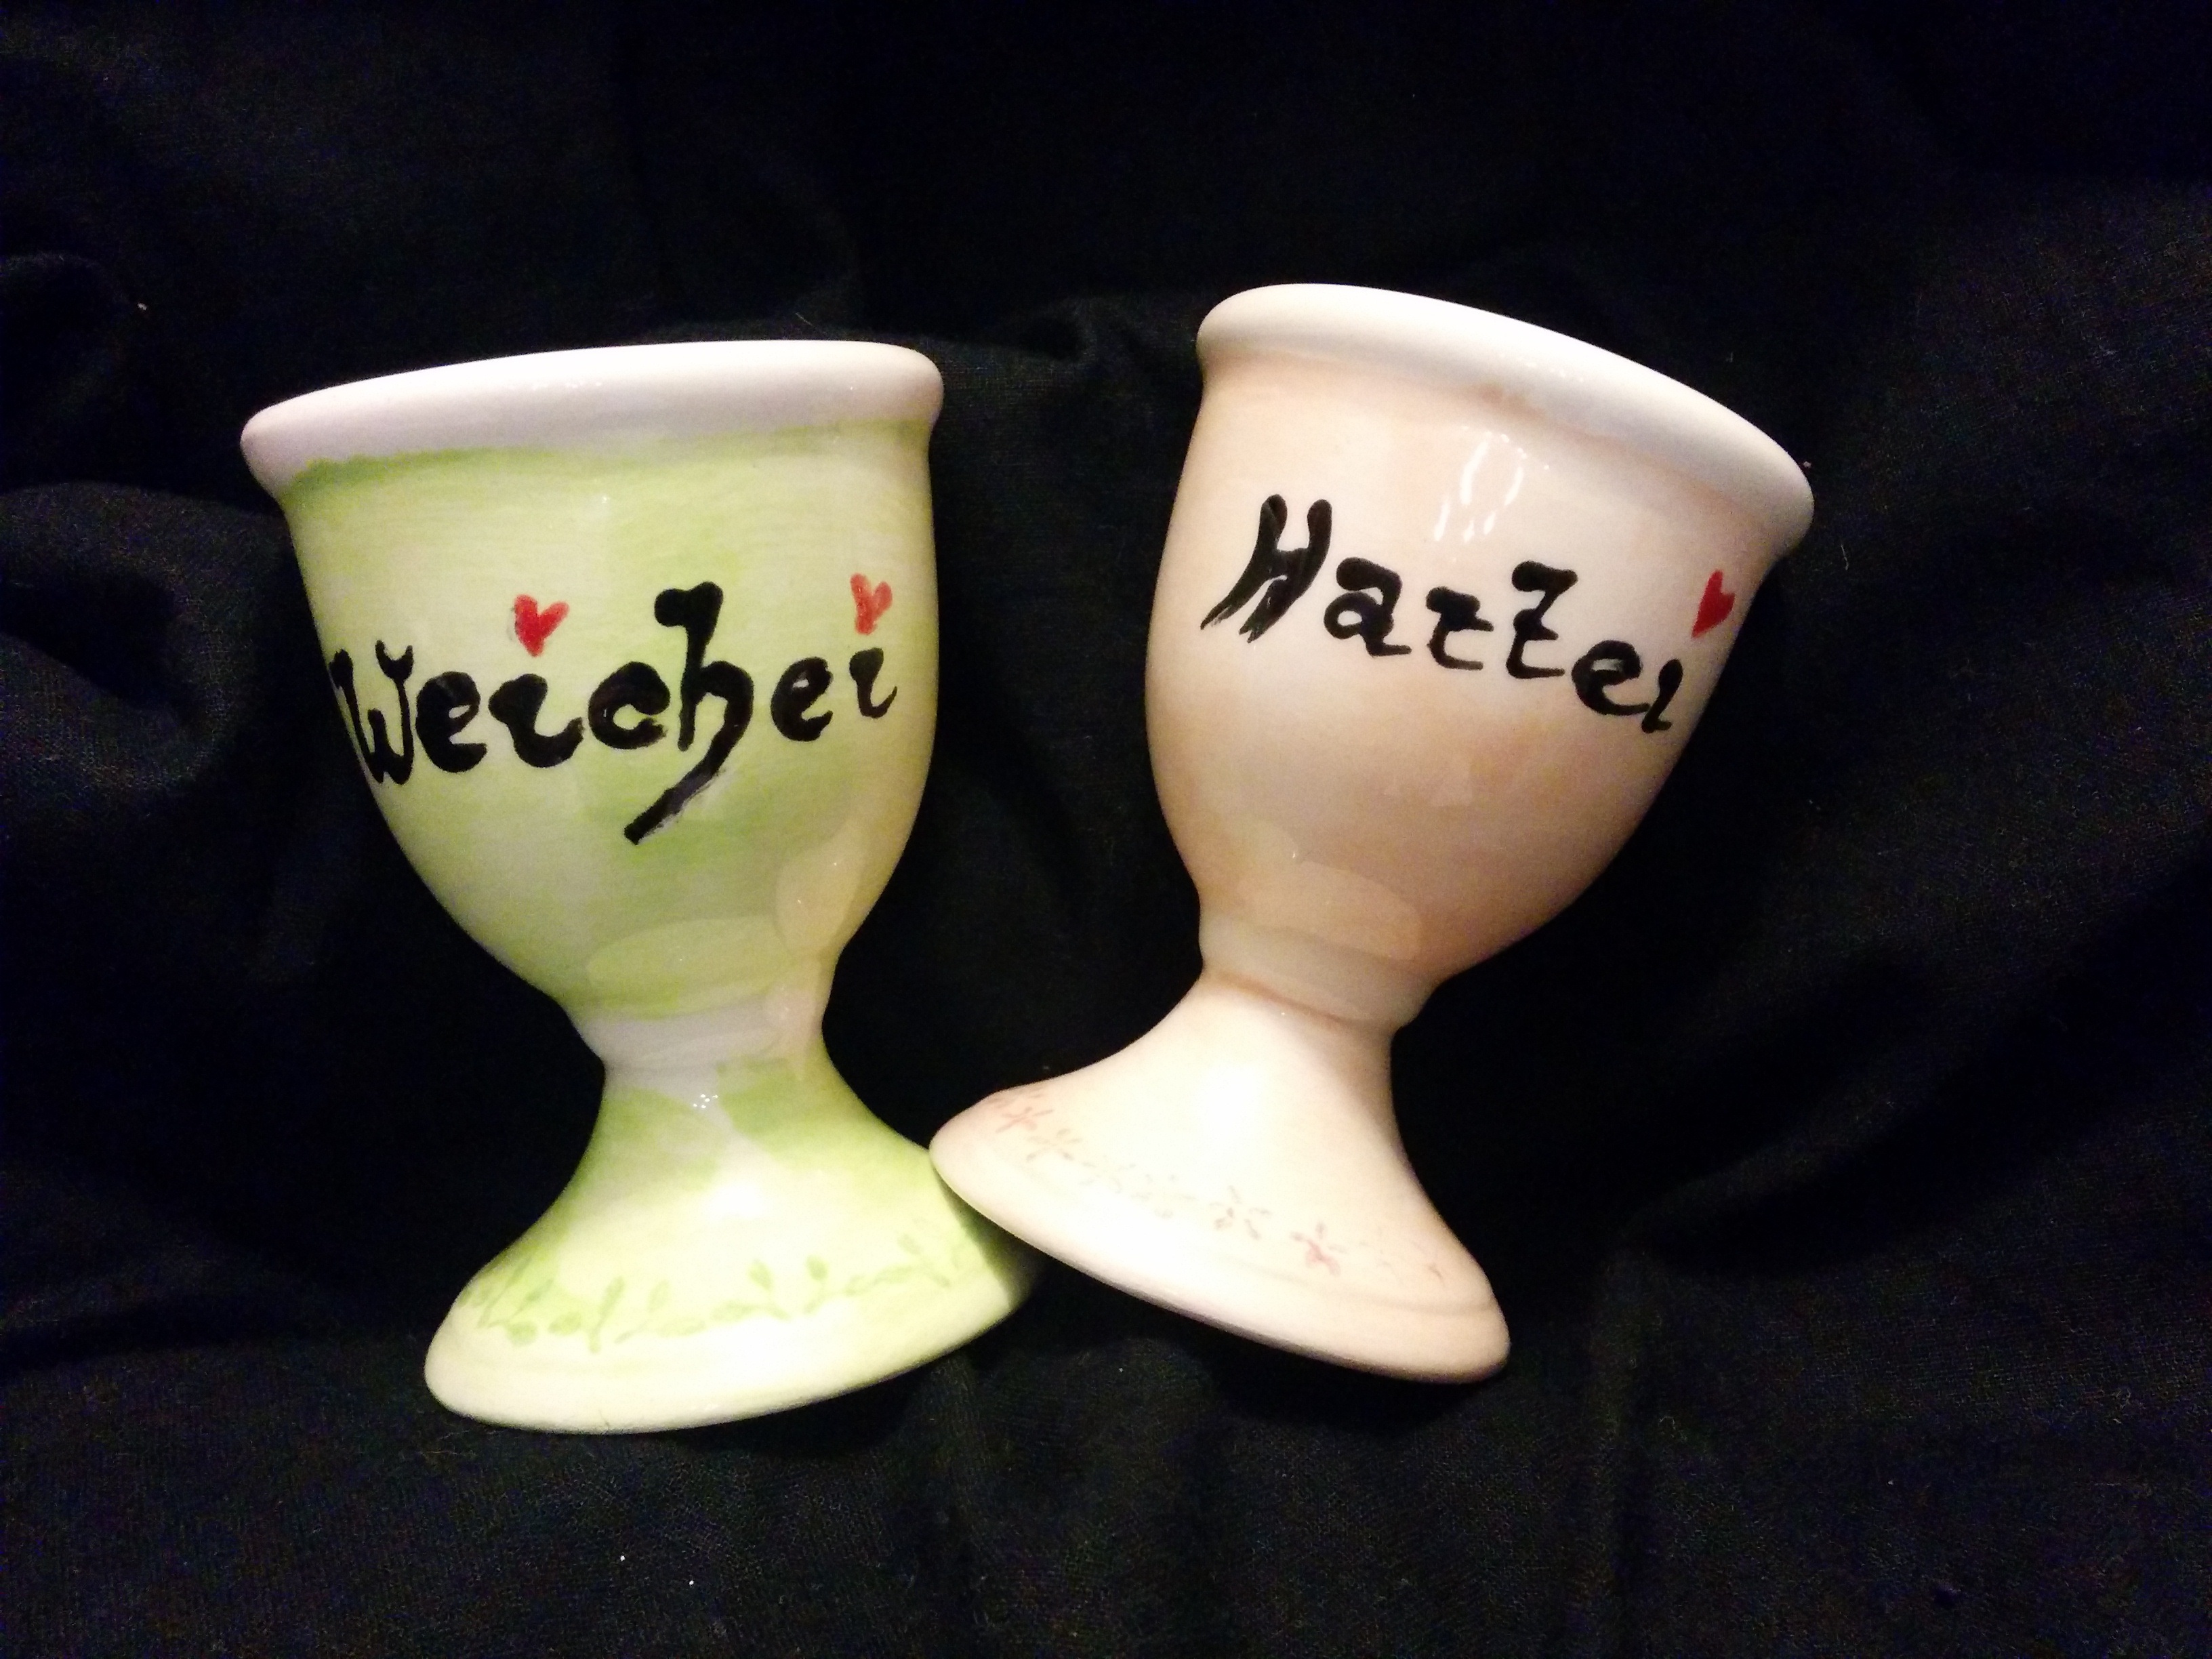
hand, white, glass, cup, ceramic, drink, coffee cup, material, art, funny, porcelain, egg cups, hartei, weichei